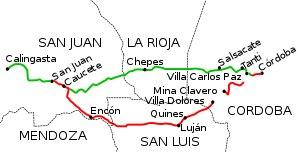
La route nationale 20 est une route argentine, qui traverse les provinces de Córdoba, San Luis et San Juan, reliant Córdoba au niveau de la route nationale 9 à San Juan au niveau de la route nationale A014. Elle a une longueur totale de 582 km.